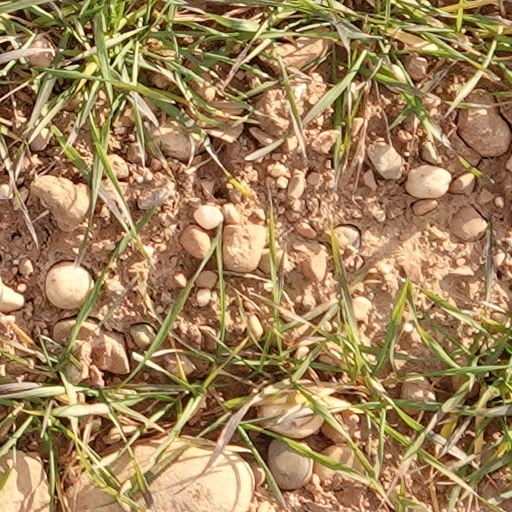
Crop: wheat